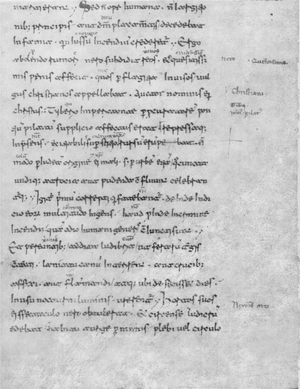
Jesus / De antikke historikere / Tacitus
An apparently old document
"Jesus fra Nazaret, også kaldet Jesus Kristus eller blot Kristus, er den centrale figur i kristendommen. Han anses af de fleste kristne for at være en inkarnation af Gud, og ifølge den bibelske tekst var Jesus en selvstændig person, der bad til Gud, kaldte sig selv søn af Gud, udsendt af Gud, og som havde været hos Gud, ""før verden blev til"". Han er også en vigtig figur i flere andre religioner.